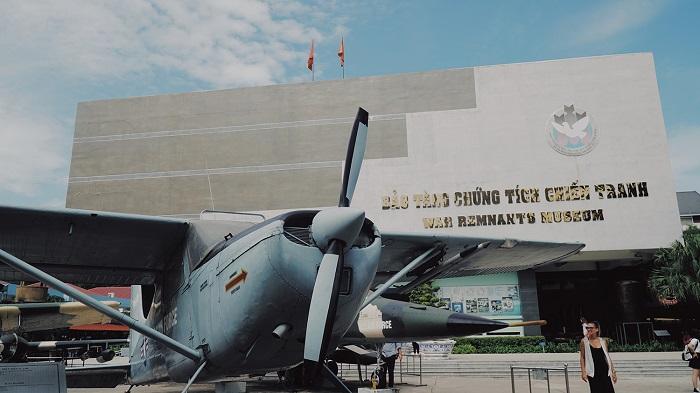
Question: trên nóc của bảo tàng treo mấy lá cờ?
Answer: trên nóc của bảo tàng treo hai lá cờ